Marie Louise Gonzaga

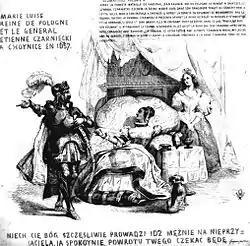
Queen Marie Louise of Poland and Lithuania with Hetman Stefan Czarniecki in Chojnice, 1657

Under the pressure of the French government and other Western nations Marie Louise Gonzaga finally married Władysław by proxy on 5 November 1645. The proper wedding of Marie Louise and Władysław IV took place in Warsaw on 10 March 1646. She was forced by the Commonwealth's parliament (Sejm) and the strongly zealous nobility to change her name from Marie Louise to Ludwika Maria for the marriage to take place, as the given name "Maria" was then considered in Poland reserved only for Mary, mother of Jesus.